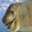
Label: seal